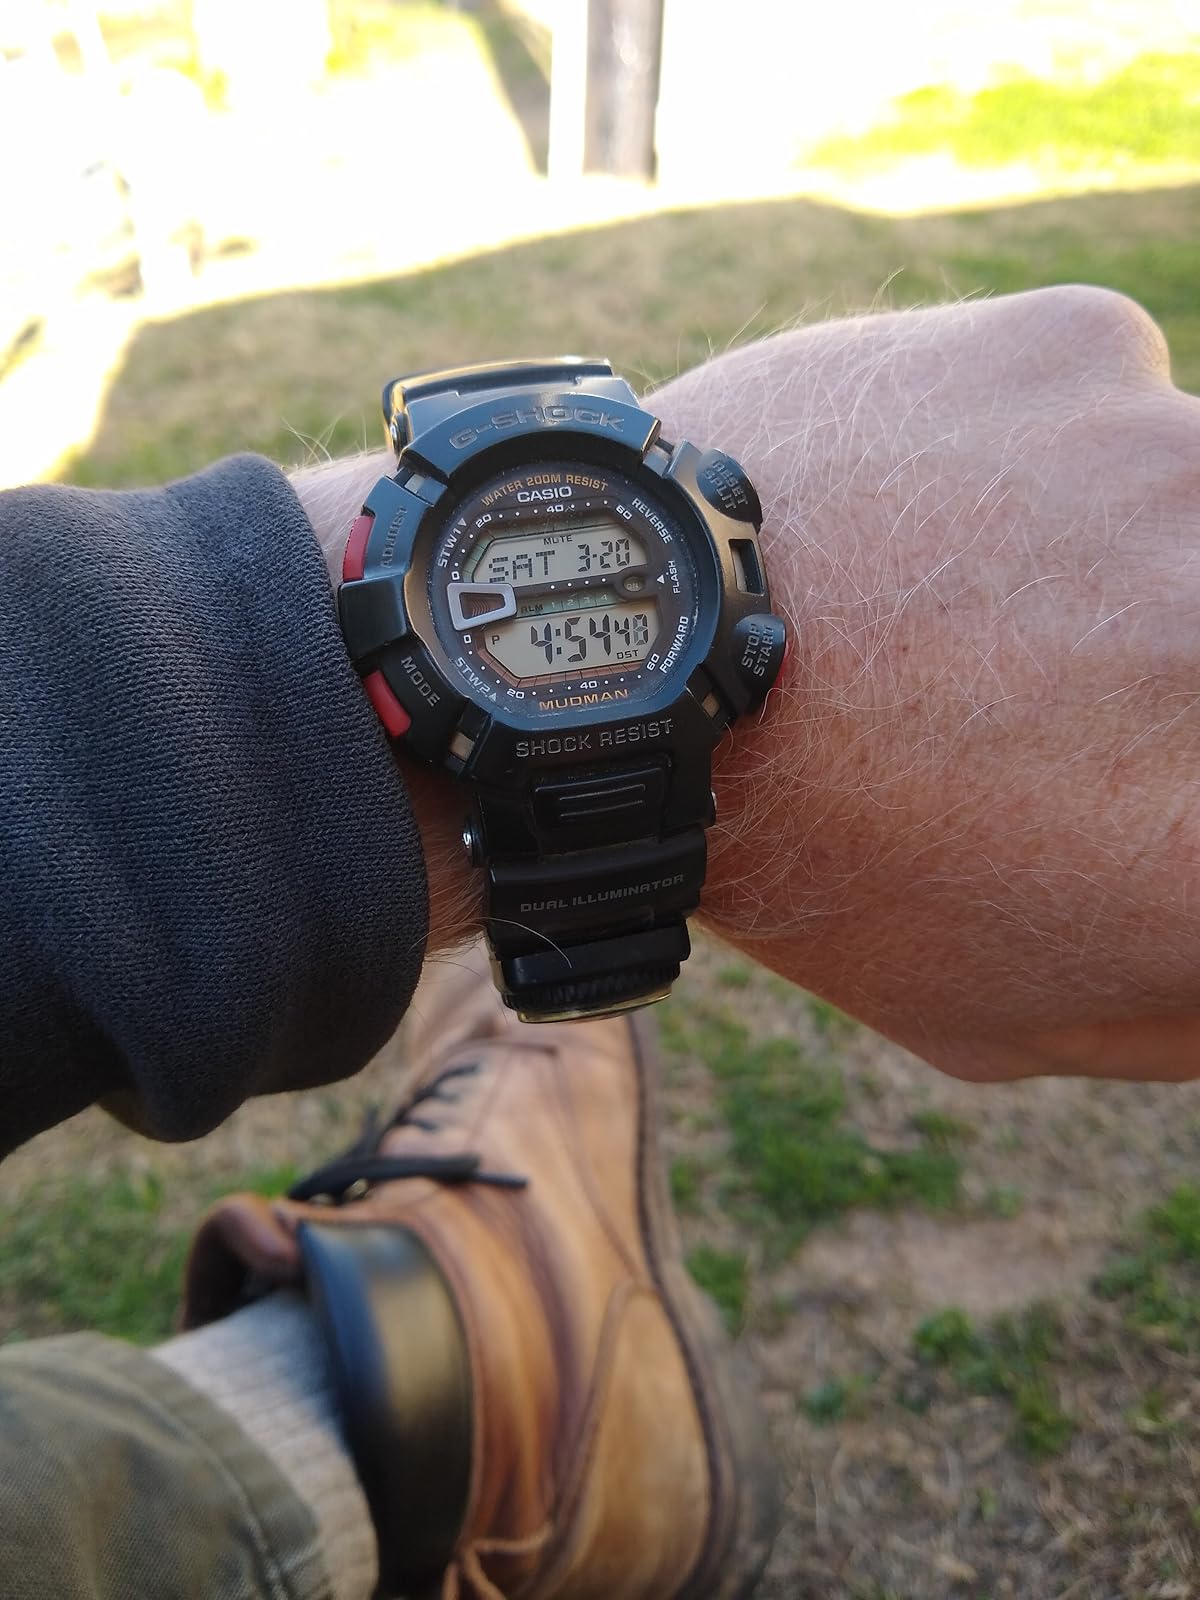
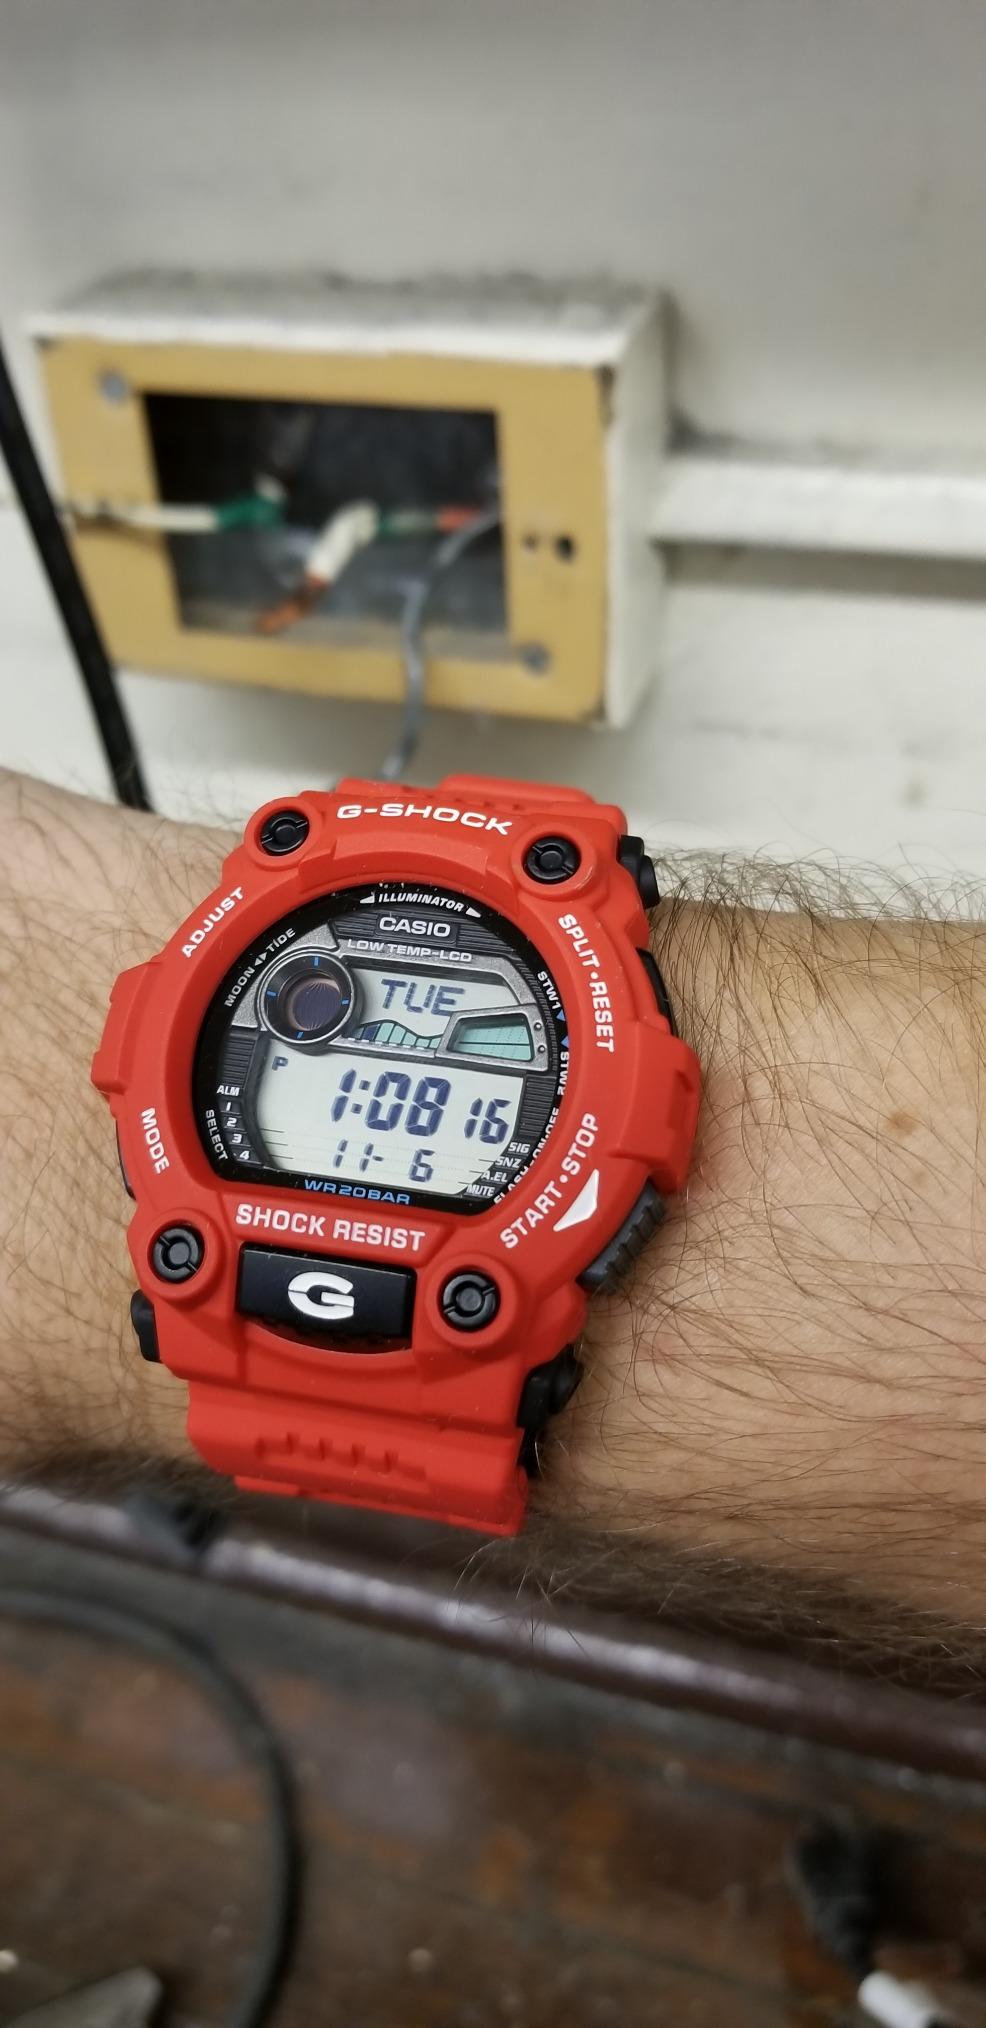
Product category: accessories_watch
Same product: no